Greensboro, North Carolina

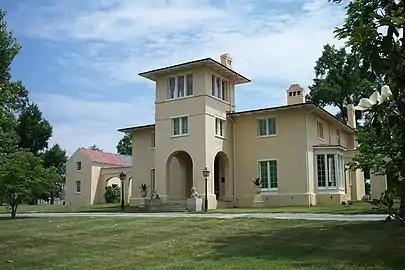
Blandwood Mansion, by Alexander Jackson Davis

In the early 1840s, the state government designated Greensboro as one of the stops on a new railroad line, at the request of Governor John Motley Morehead, whose house, Blandwood, was in Greensboro. Stimulated by rail traffic and improved access to markets, the city grew substantially, soon becoming known as the "Gate City" due to its role as a transportation hub for the Piedmont. The railroads transported goods to and from the cotton textile mills. Many of the manufacturers developed workers' housing in mill villages near their facilities.